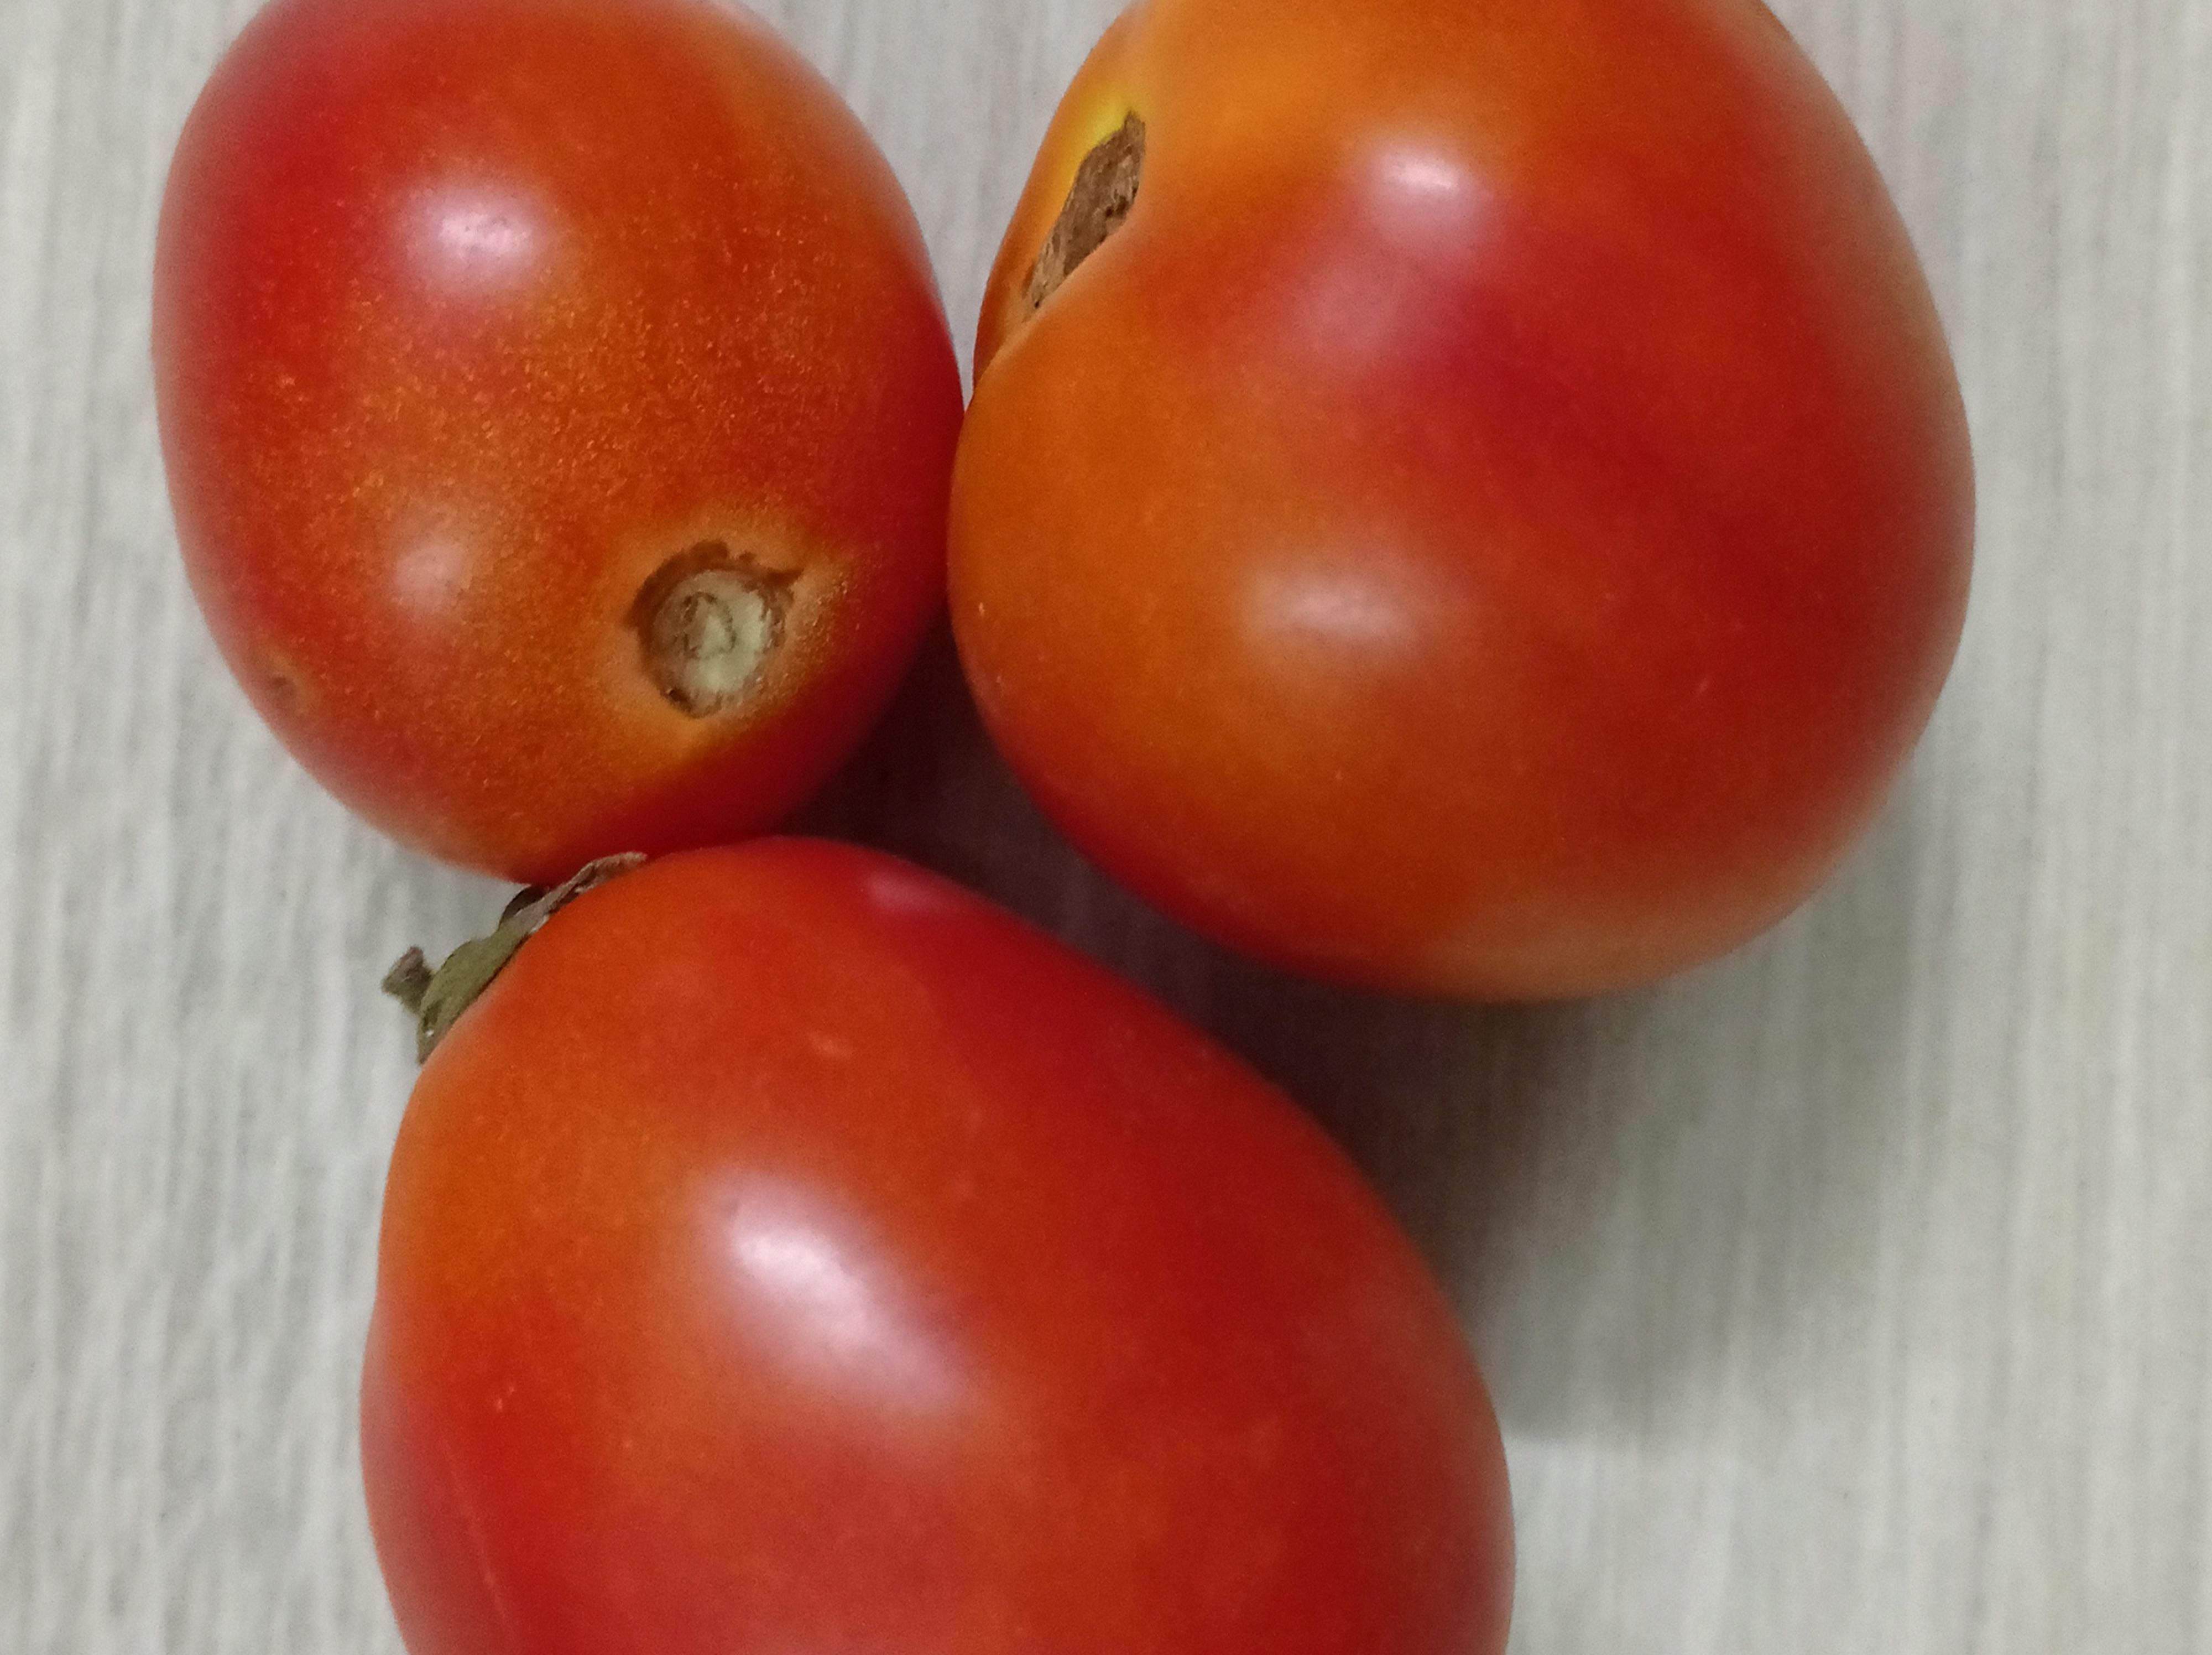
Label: Fresh